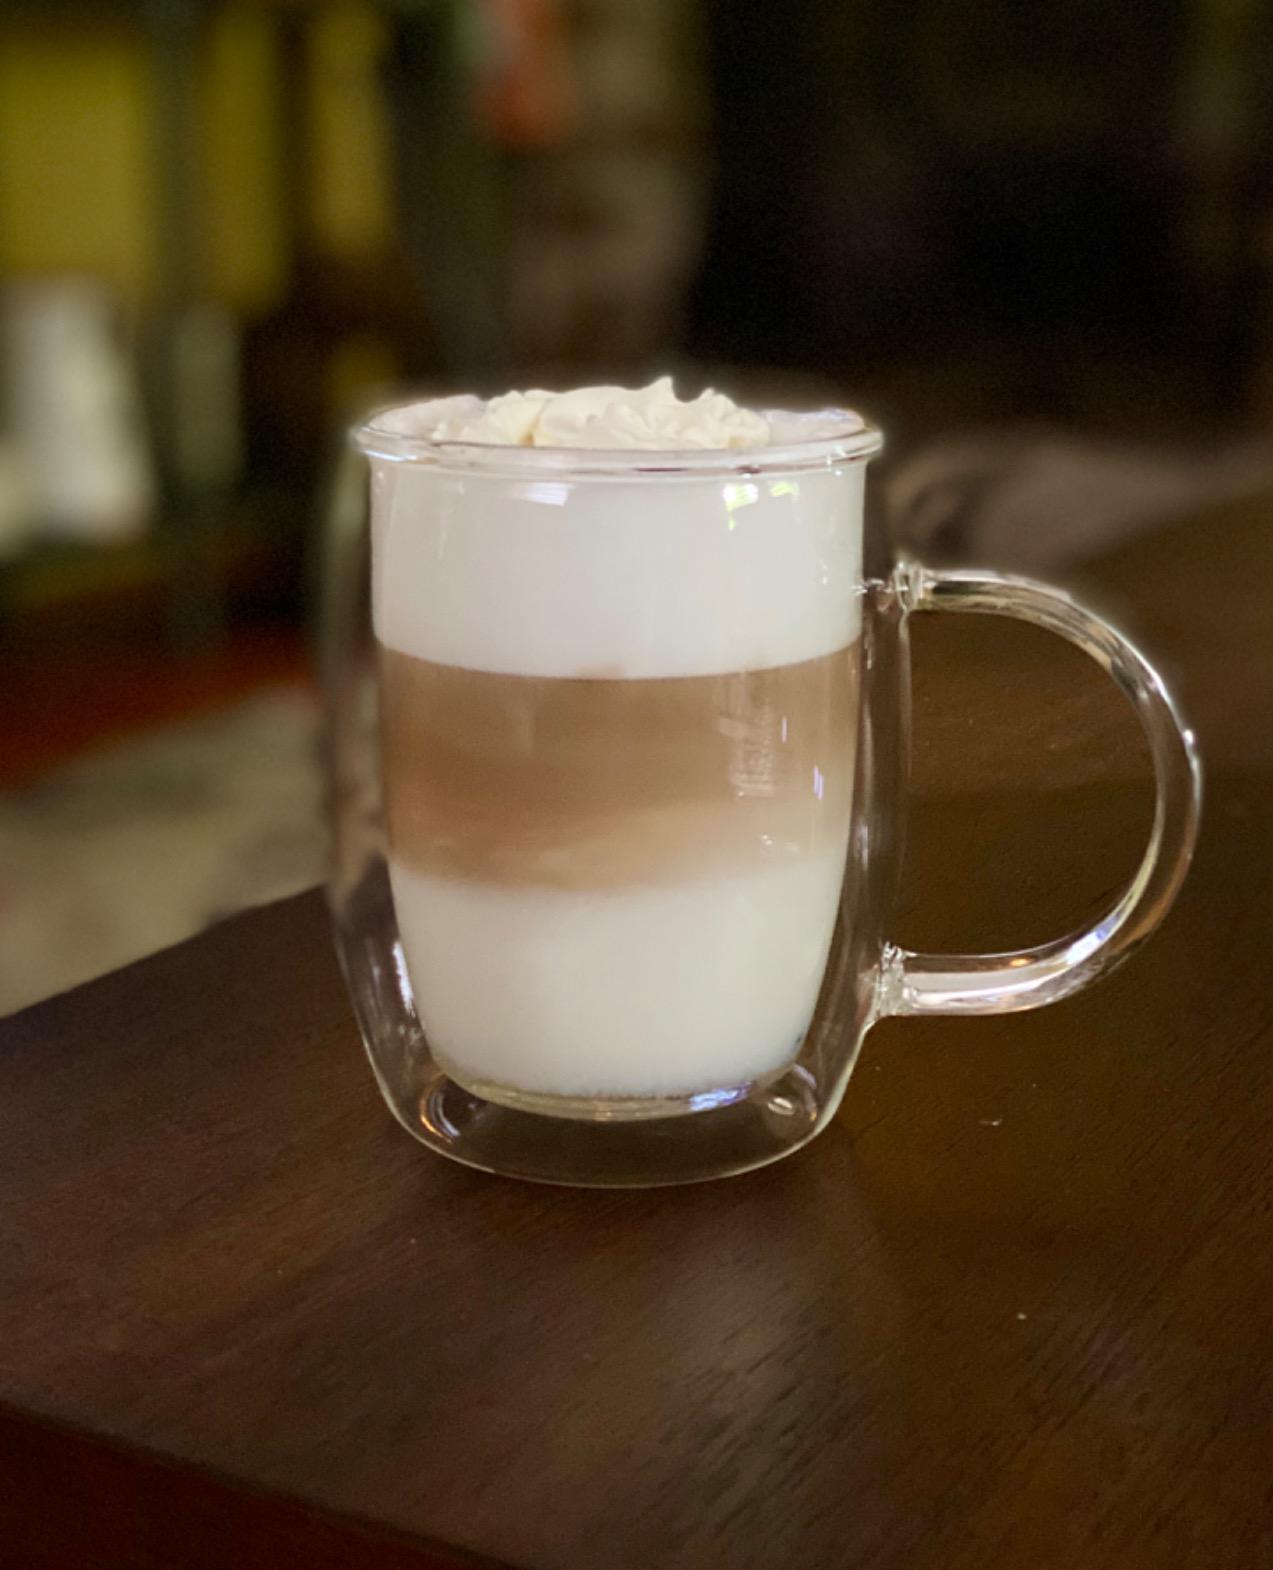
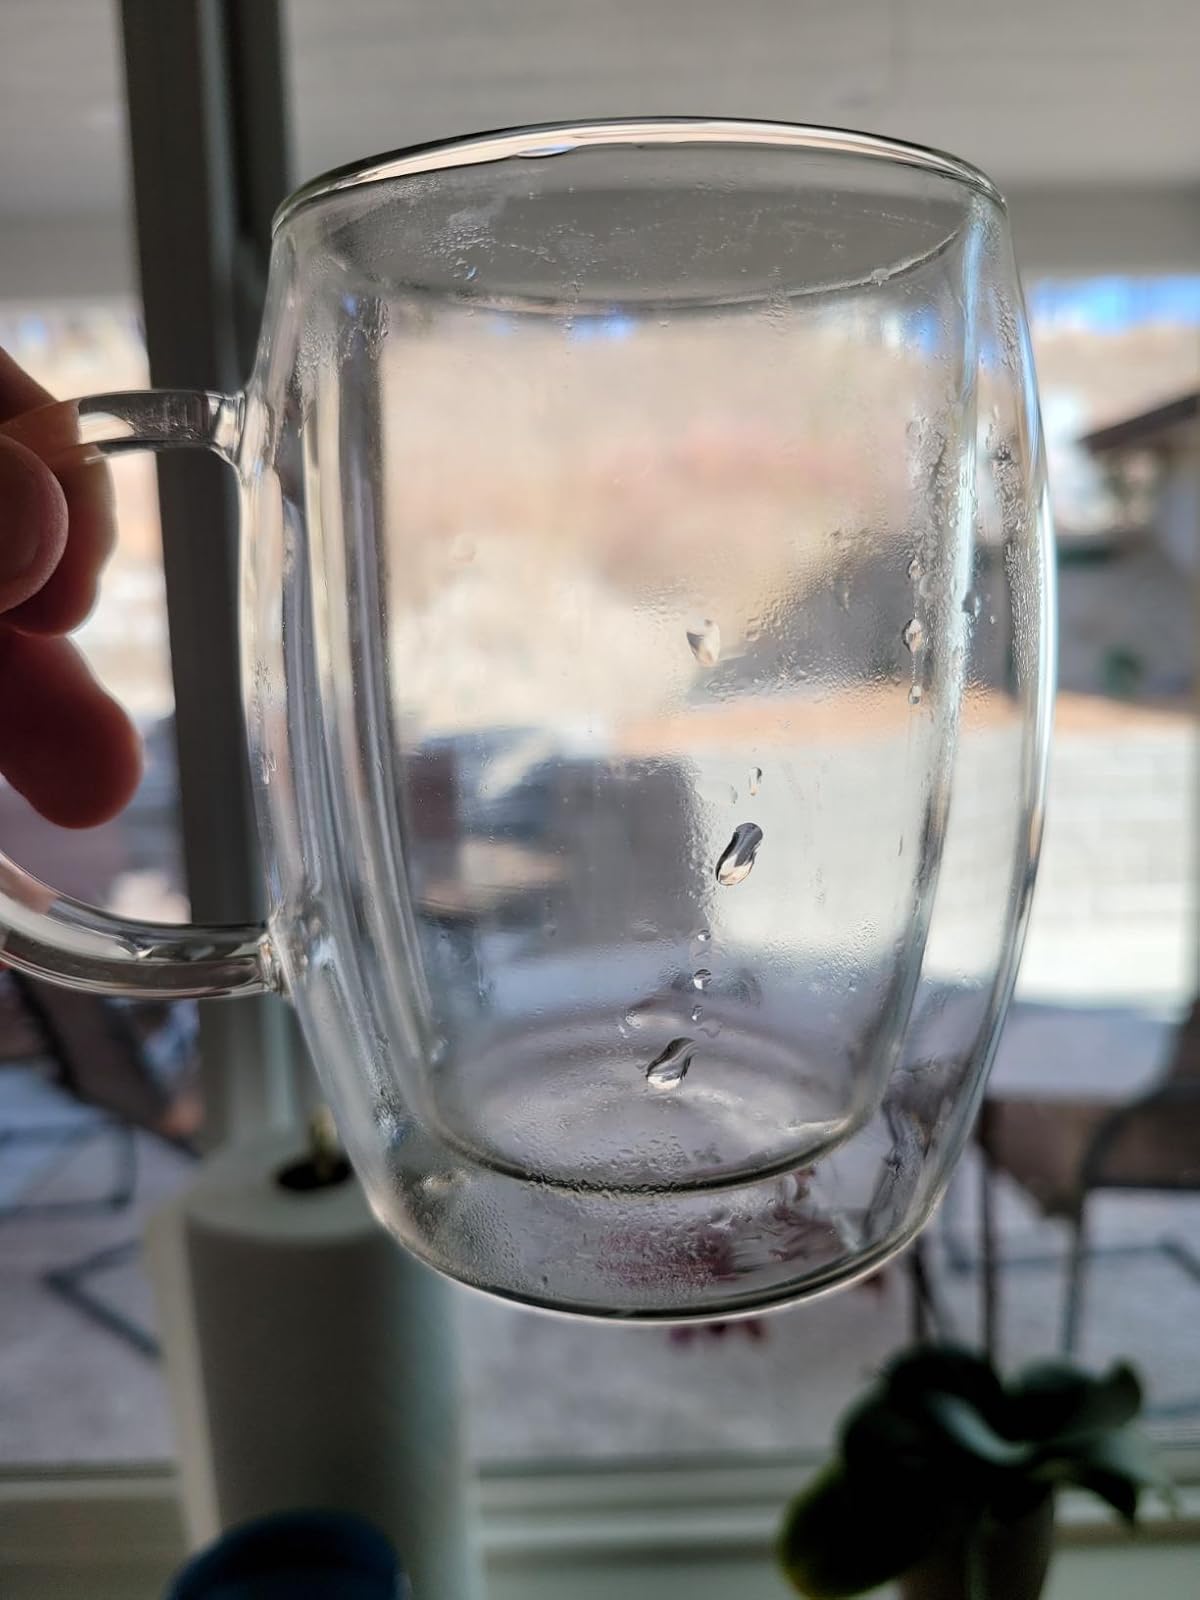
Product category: items_mug
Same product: yes